Animal models of Parkinson's disease

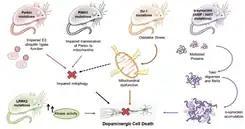
Parkinson's Disease Animal Models

Animal models of Parkinson's disease are essential in the research field and widely used to study Parkinson's disease. Parkinson's disease is a neurodegenerative disorder, characterized by the loss of dopaminergic neurons in the substantia nigra pars compacta (SNpc). The loss of the dopamine neurons in the brain, results in motor dysfunction, ultimately causing the four cardinal symptoms of PD: tremor, rigidity, postural instability, and bradykinesia. It is the second most prevalent neurodegenerative disease, following Alzheimer's disease. It is estimated that nearly one million people could be living with PD in the United States.